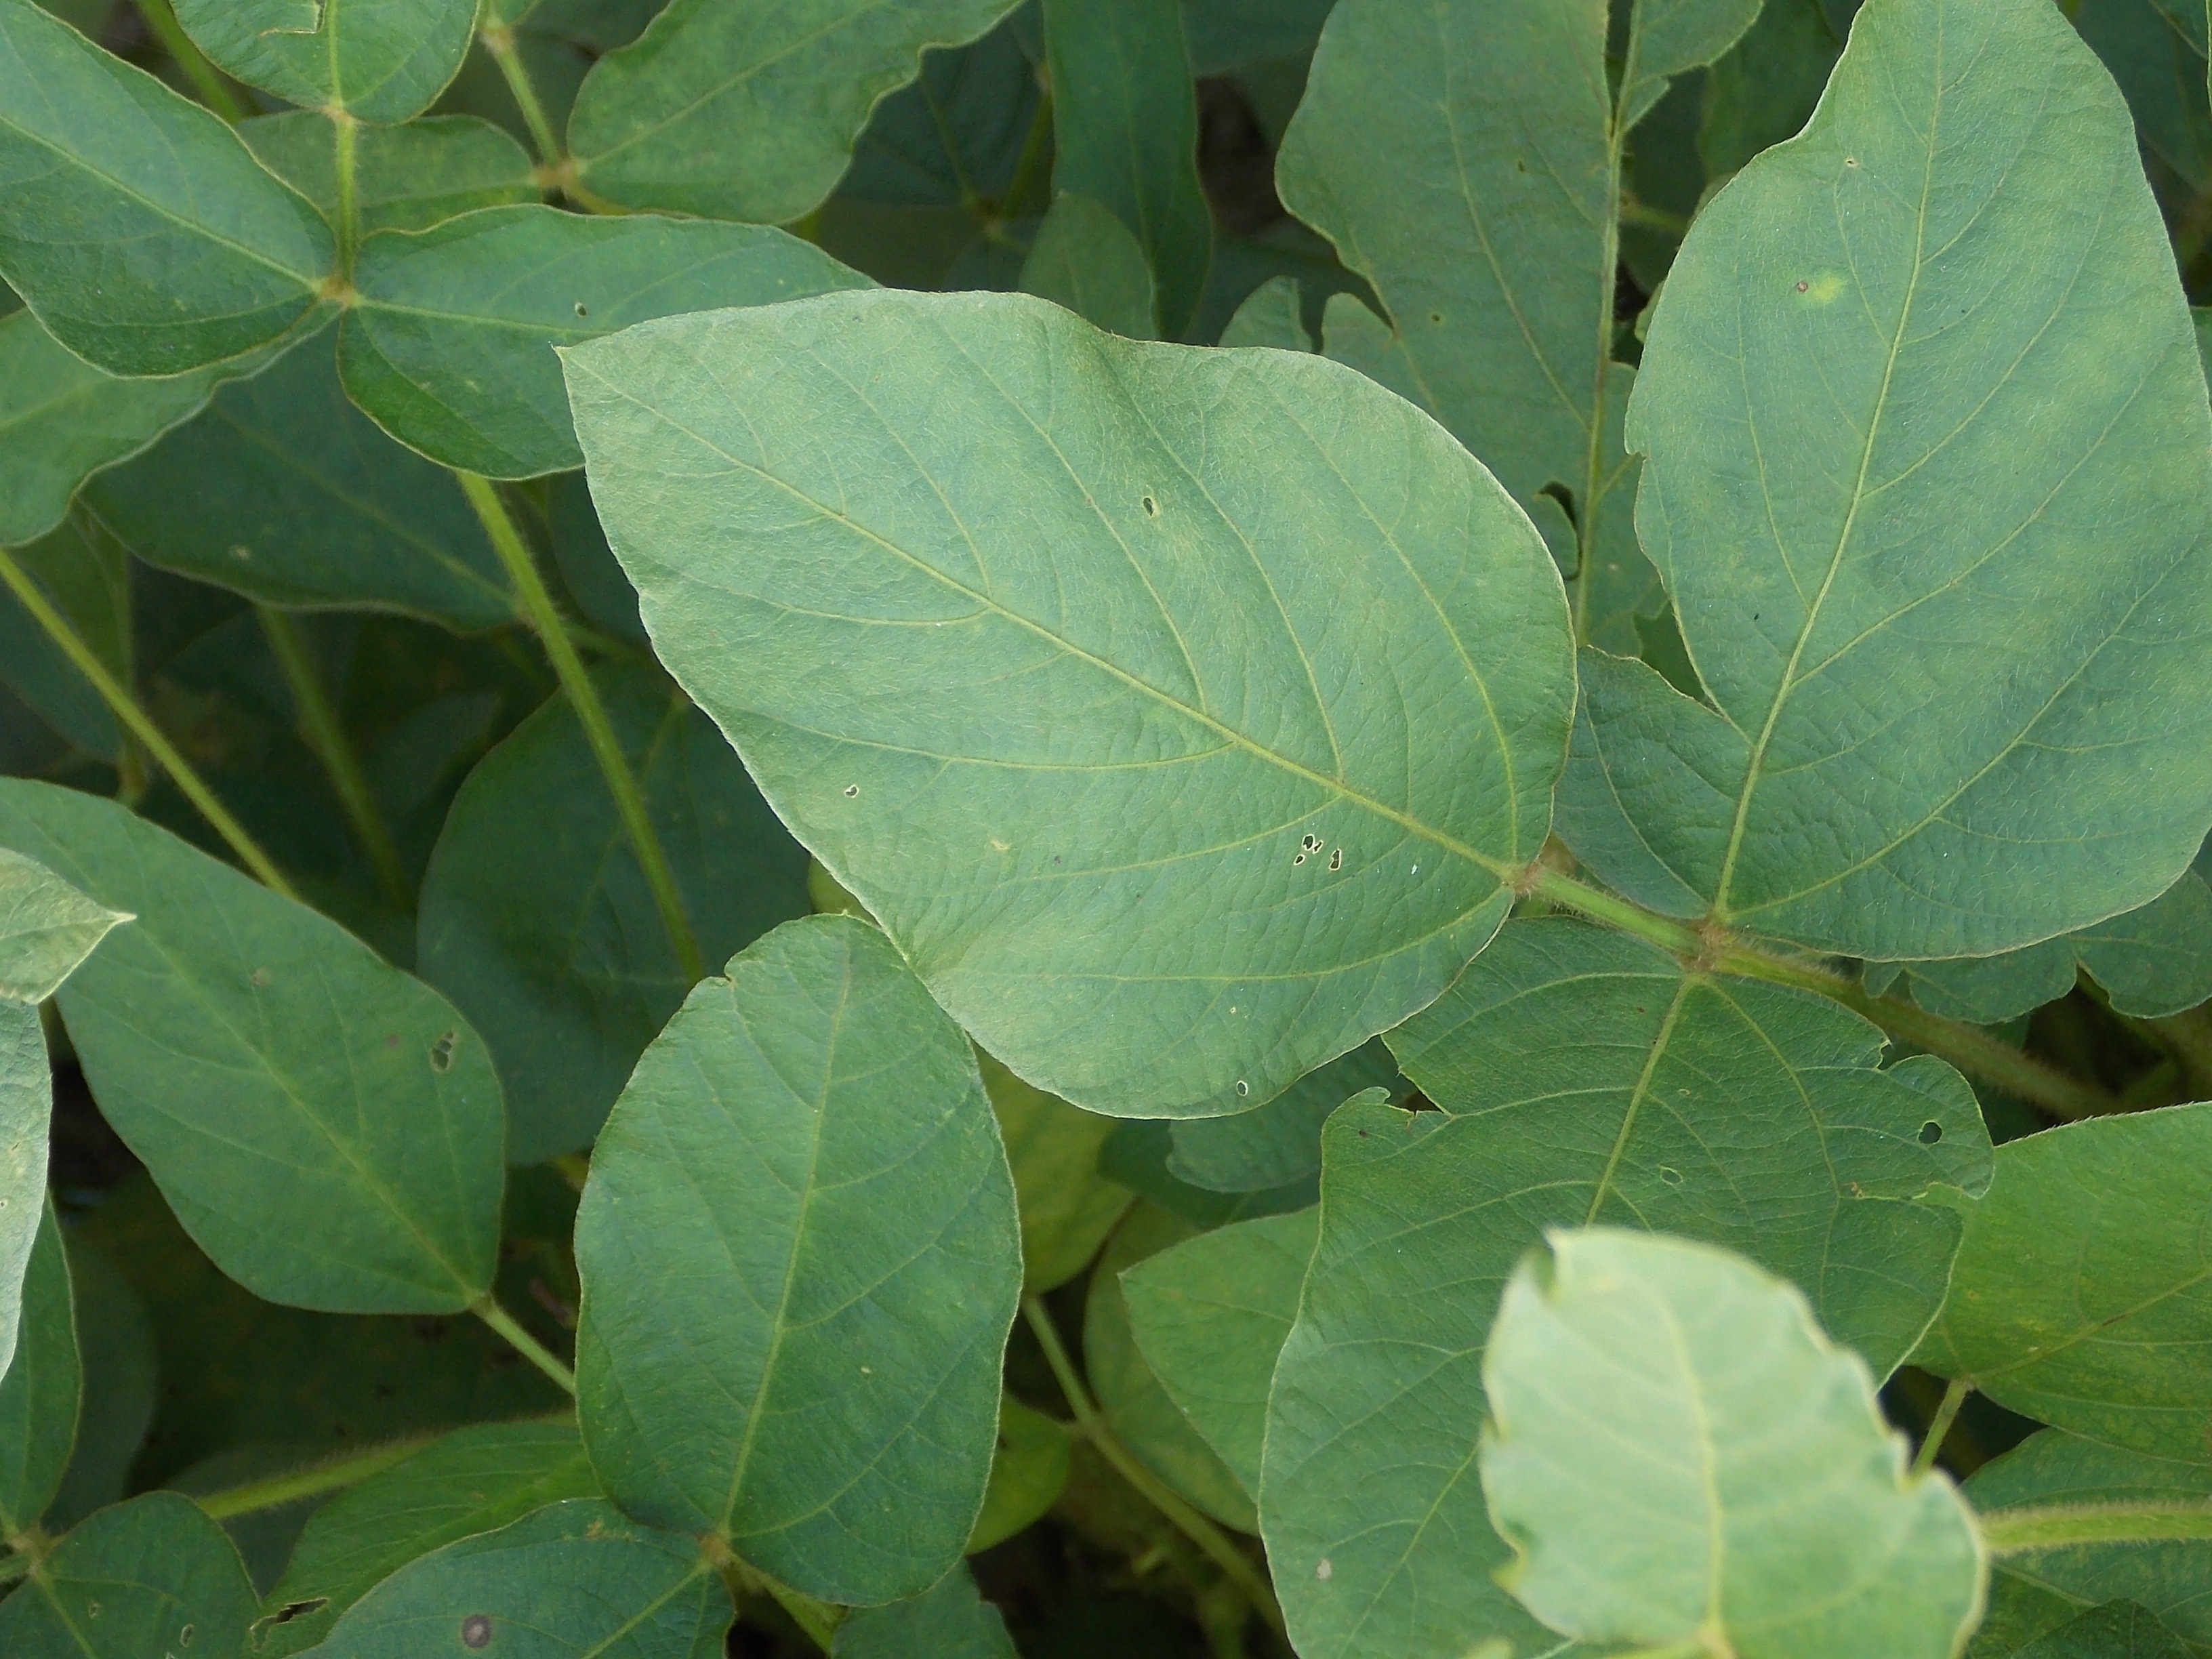
Label: Healthy